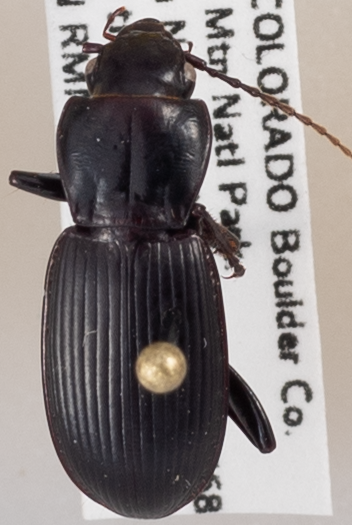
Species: Pterostichus protractus
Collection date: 2019-08-20
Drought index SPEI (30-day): -0.318
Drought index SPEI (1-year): -0.156
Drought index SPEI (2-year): -1.01